Lost and Found (picture book)

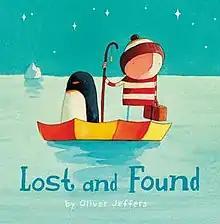
First edition cover

Lost and Found is a children's picture book by Oliver Jeffers, published in 2005. It won the Nestlé Smarties Book Prize Gold Award and was the Blue Peter Book of the Year.